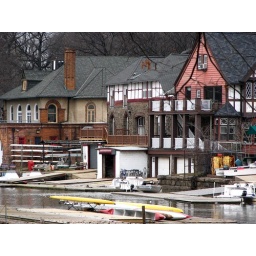
by boat house row , phila Pa on a cool cloudy sunday